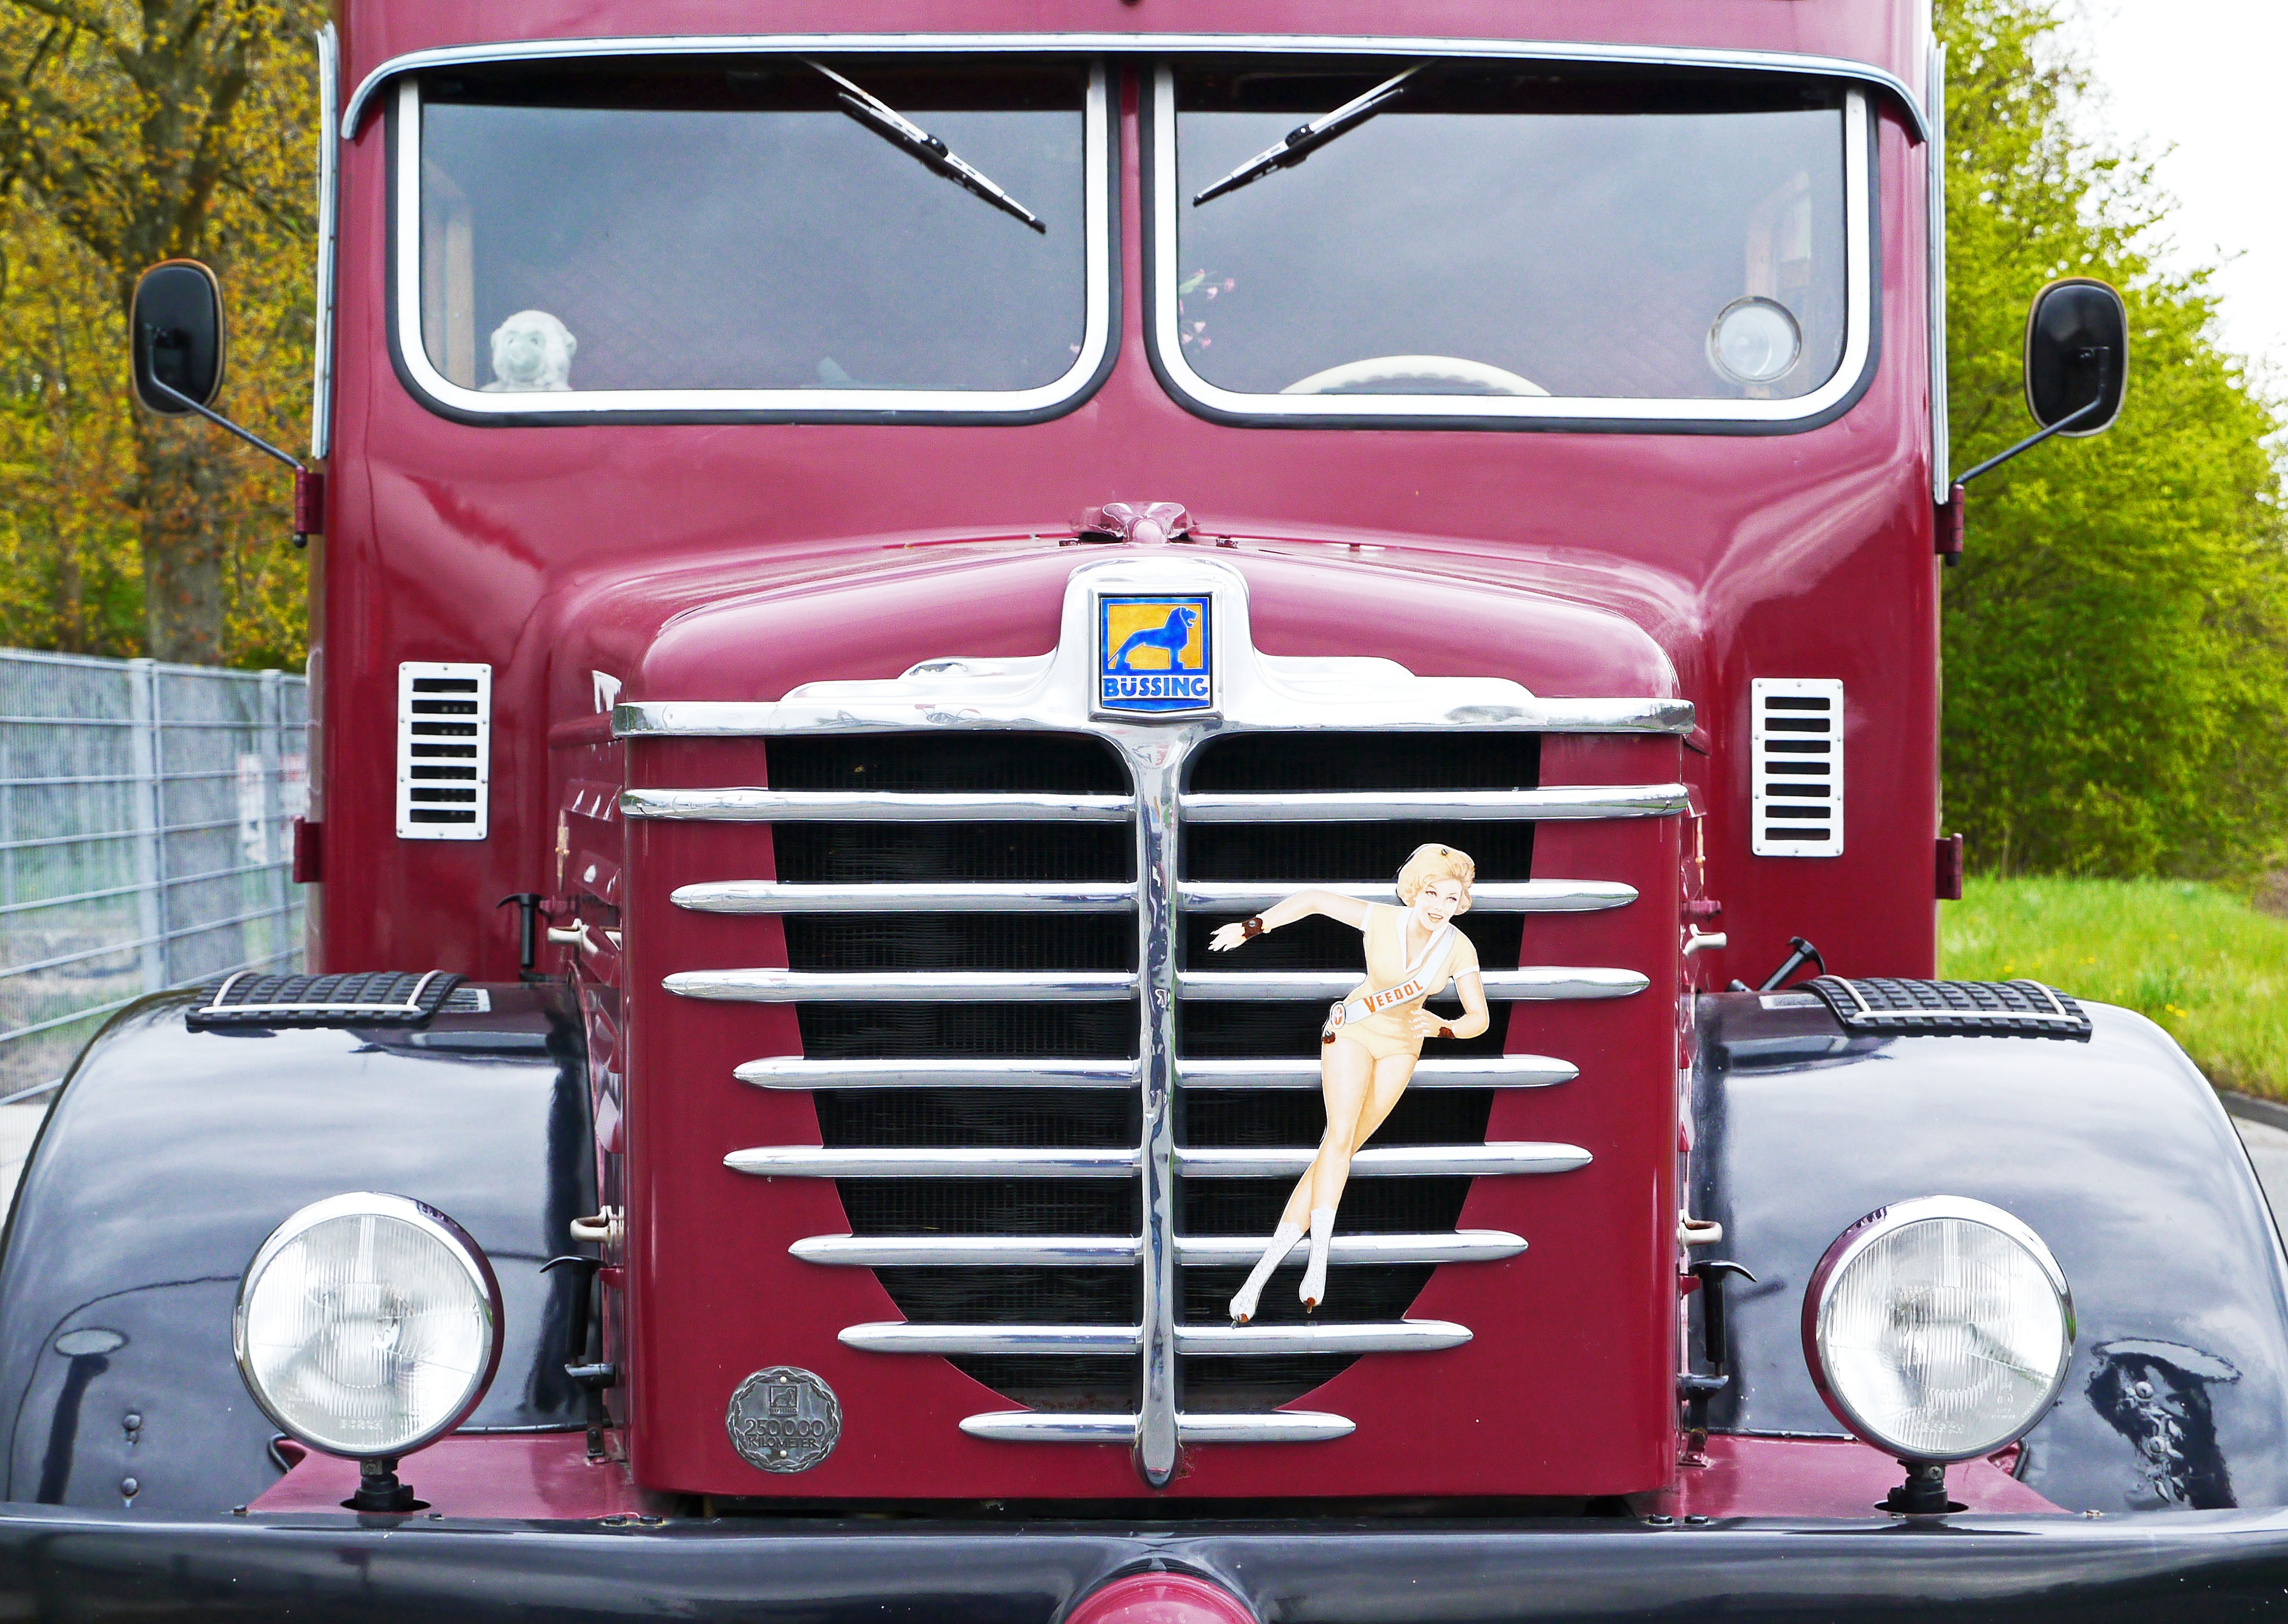
car, van, truck, vehicle, nostalgia, spotlight, grille, motor vehicle, vintage car, hood, oldtimer, front, 1956, tradition, restored, historically, vice, cooler, approved, antique car, operational, land vehicle, worked, long distance haulage, b ssing, exemplary, citro n h van